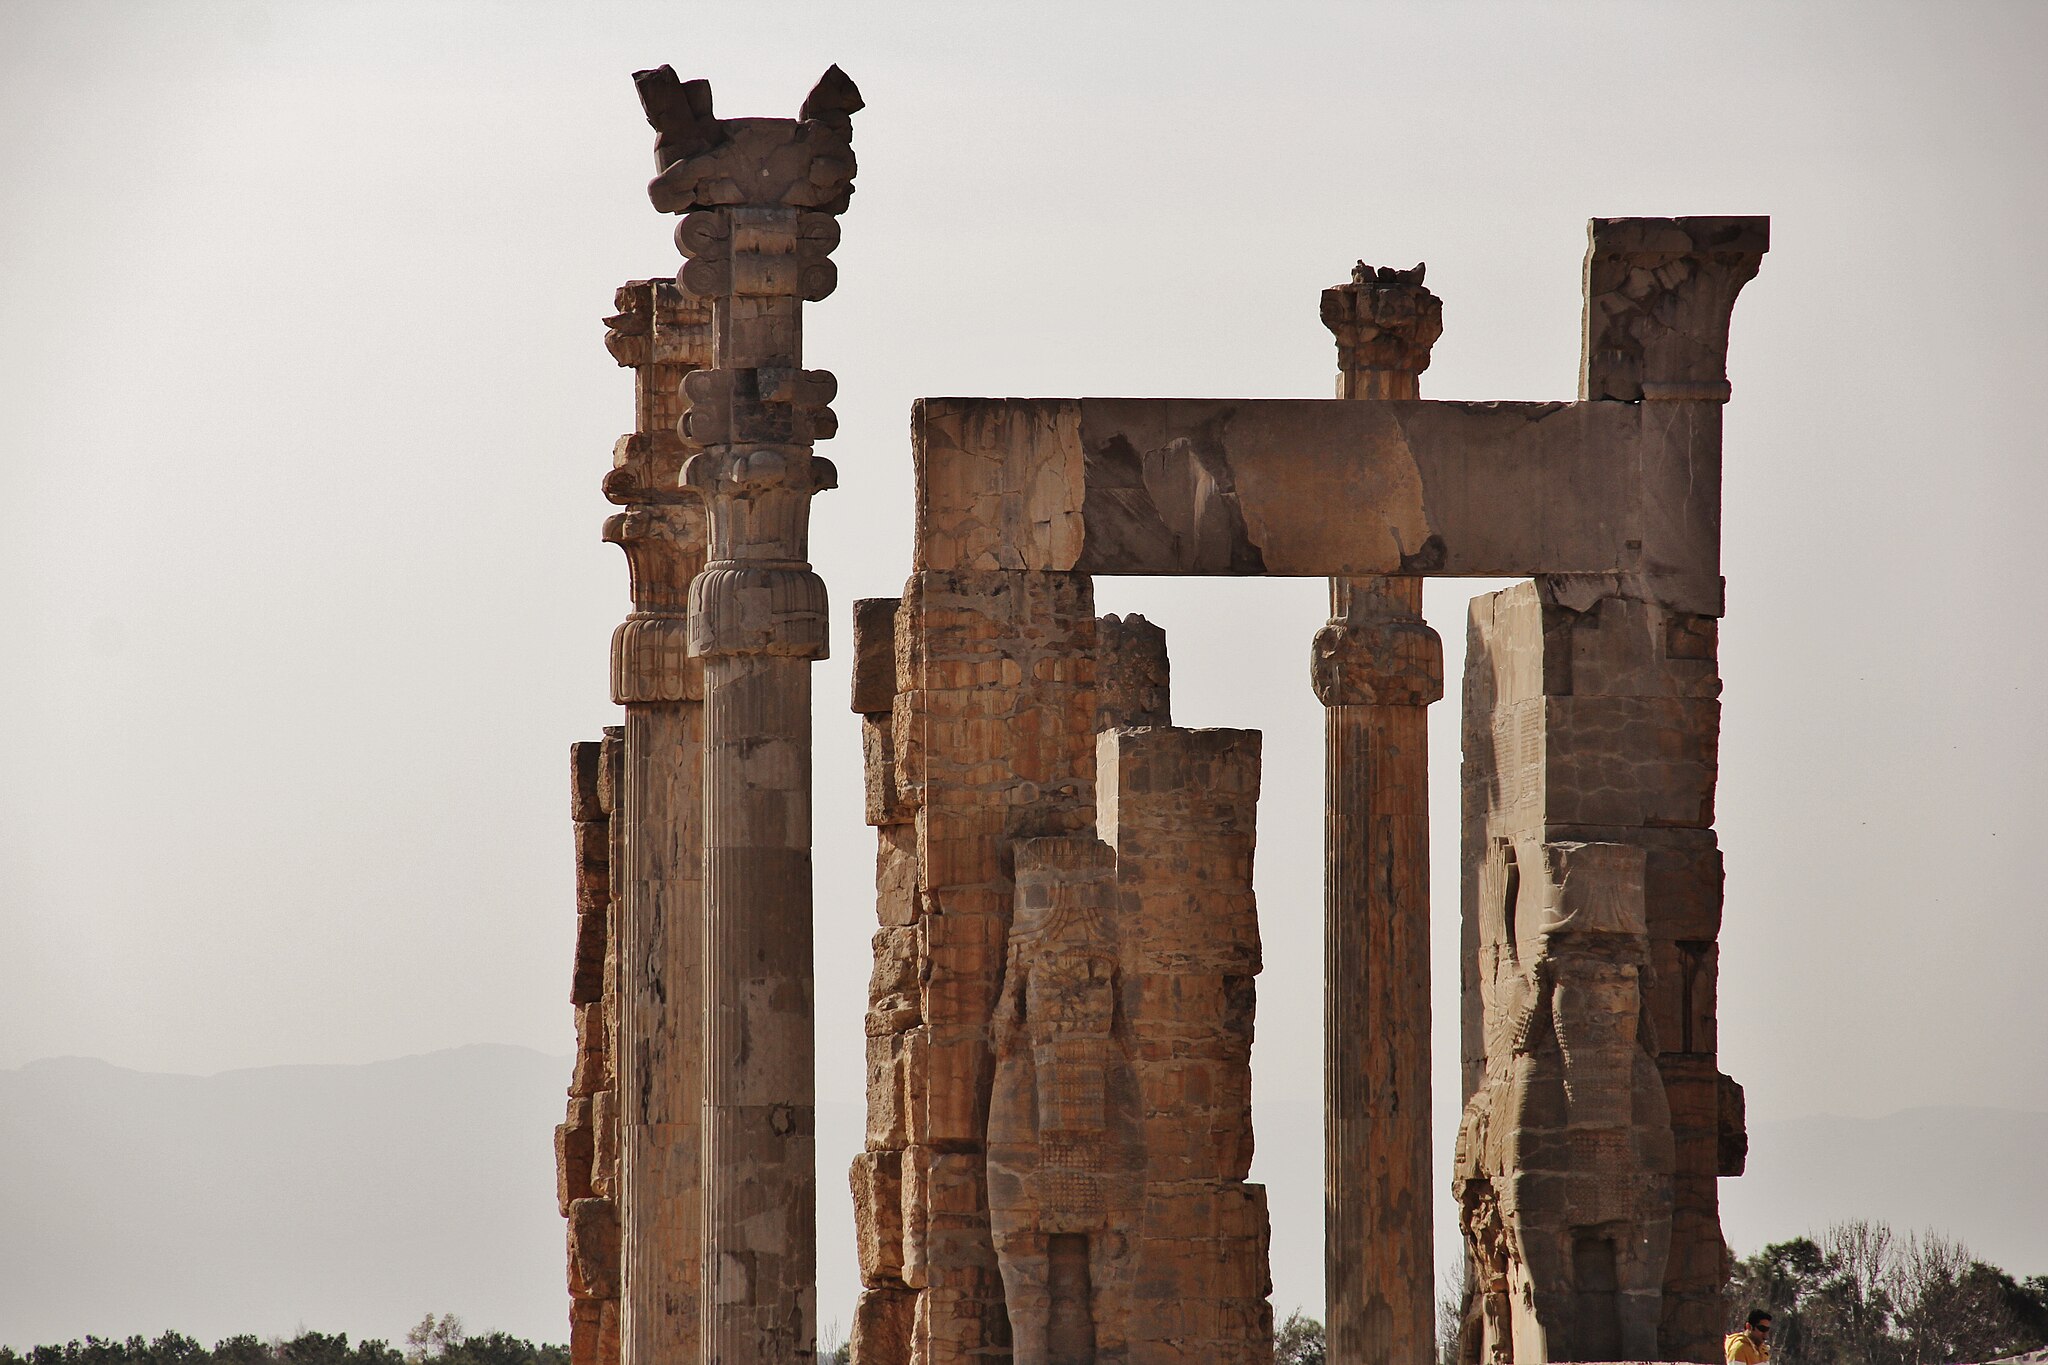
Title: Gate of nations2
Description: gate of nations2
Date: 2015-01-06 15:15:20
Categories: Gate of All Nations, Self-published work, 2015 in Persepolis